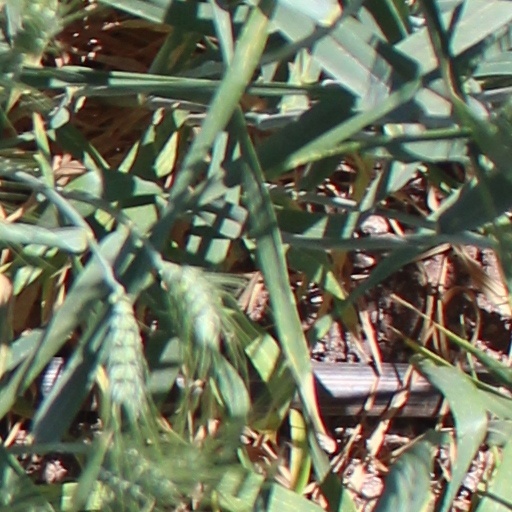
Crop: wheat